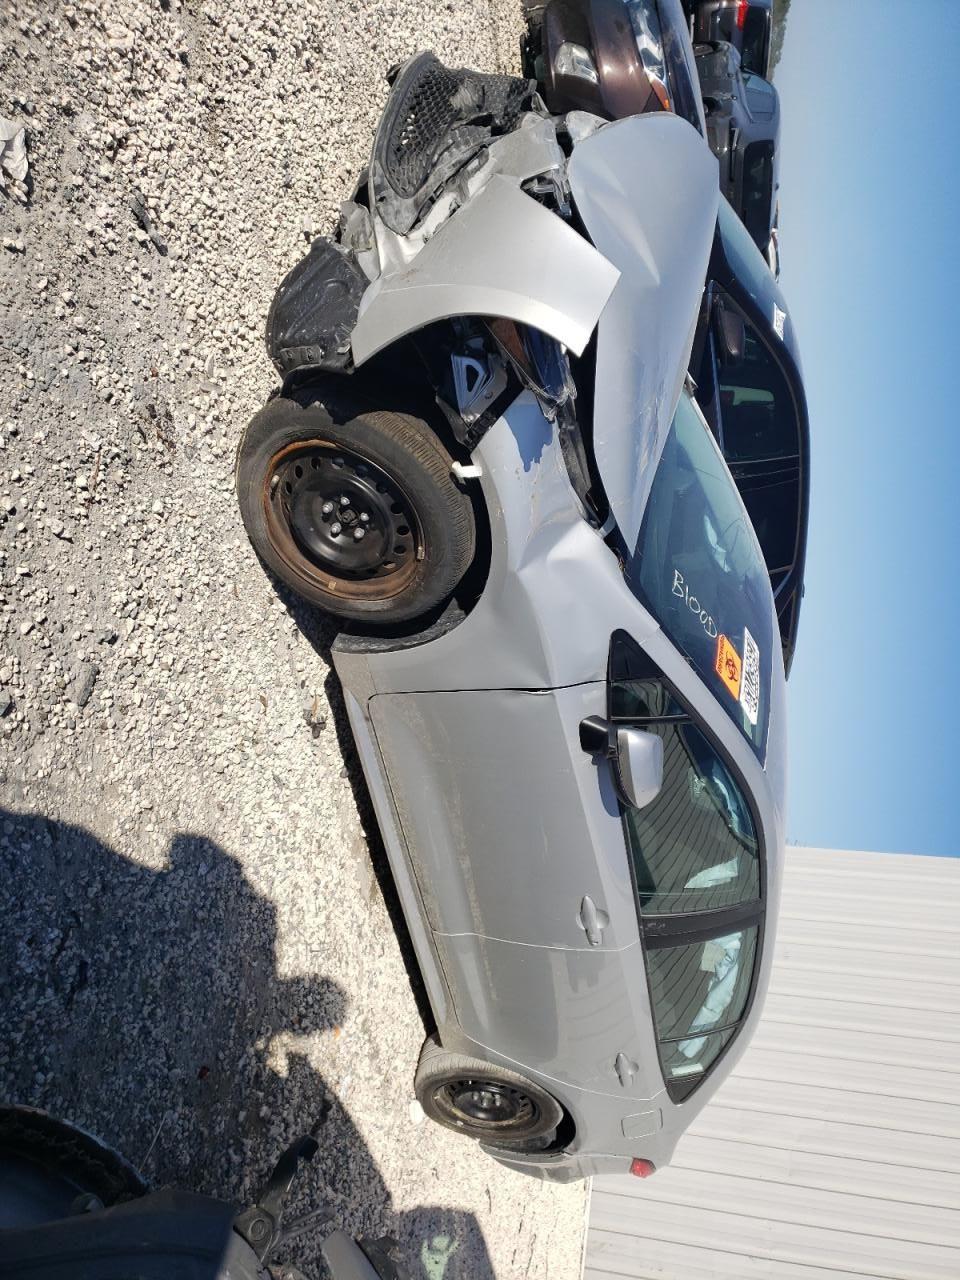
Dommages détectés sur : pare-choc avant, feu avant gauche, capot, aile avant gauche, porte avant gauche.
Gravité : majeur